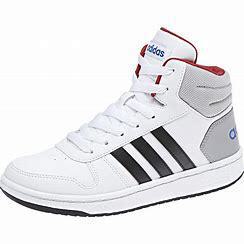
Brand: adidas
Model: NEO Hoops 2 Mid Skate